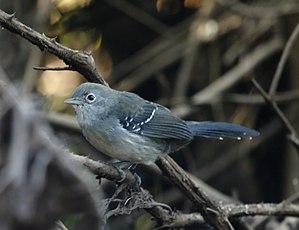
Cercomacra est un genre d'oiseaux passeriformes de la famille des Thamnophilidae.